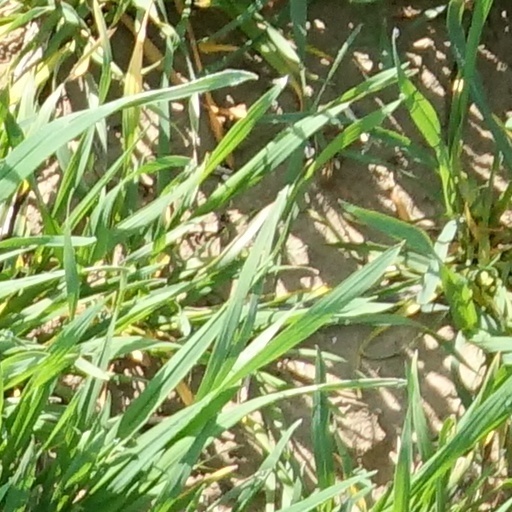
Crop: wheat